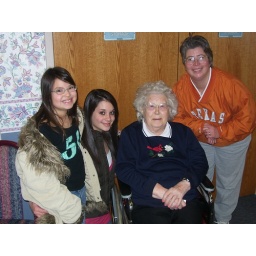
My grandmother (Antonia, &amp;quot;Toni&amp;quot;) is in a nursing home and this is a picture of my girls with her.